OTI Festival 1976

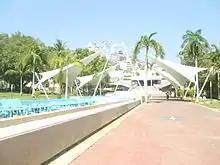
The Ruiz de Alarcón Theatre was, as in 1974, used as the venue for the fifth edition of the OTI Festival.

The Ruiz de Alarcón Theatre was chosen again as the venue for the fifth edition of the OTI Festival.